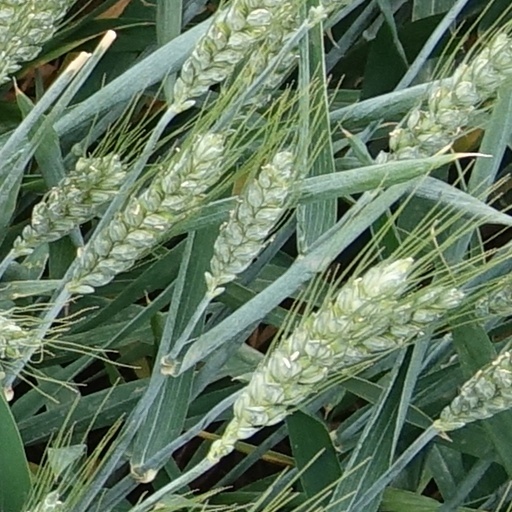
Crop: wheat